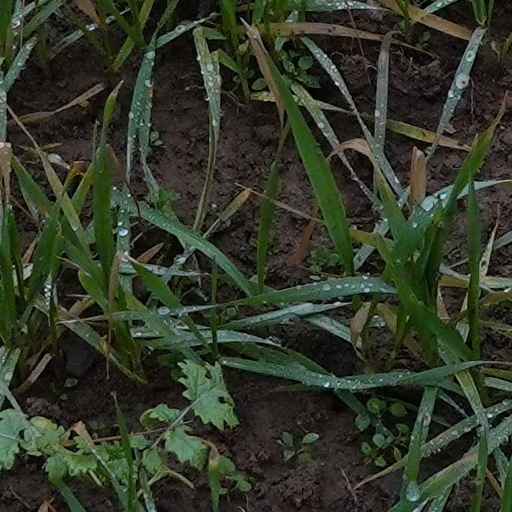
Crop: wheat